Ferencvárosi TC (men's handball)

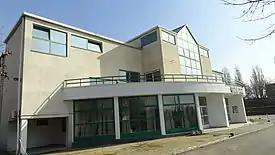
Home hall: Elek Gyula Aréna

Nemzeti Bajnokság I Top Scorer